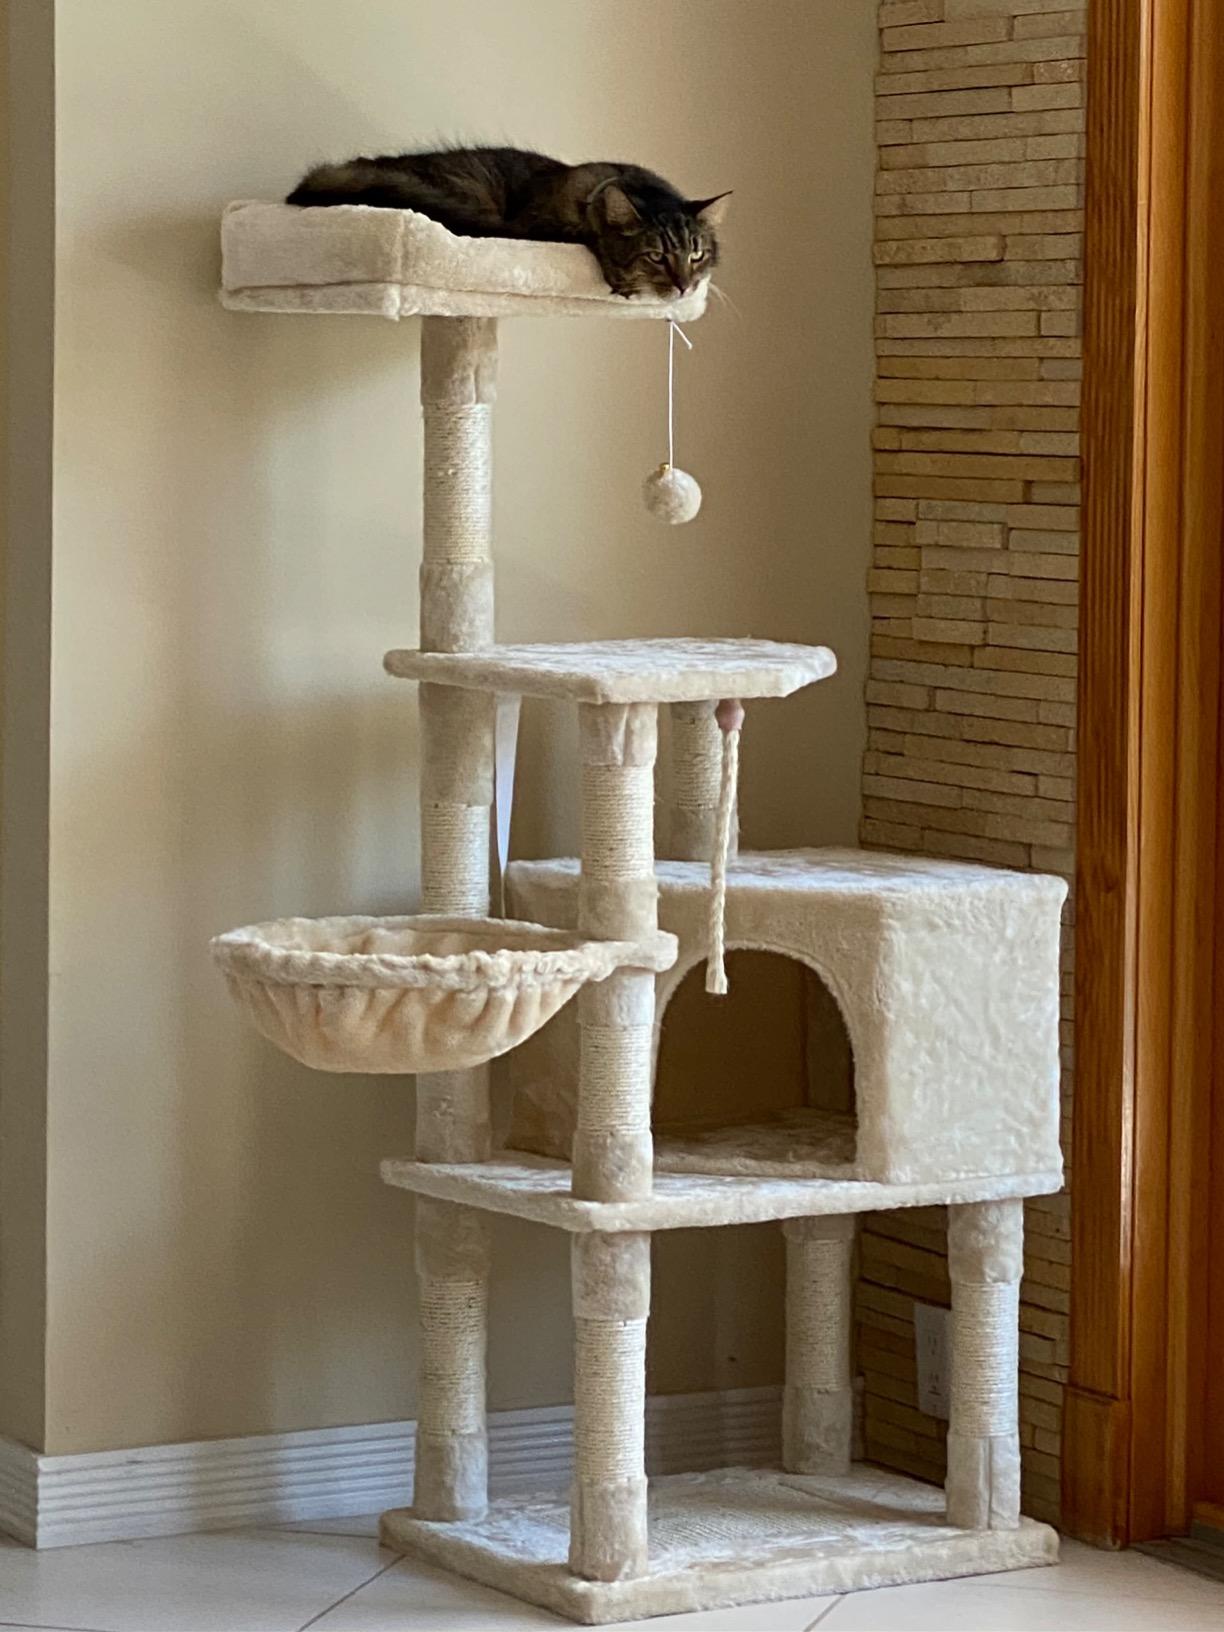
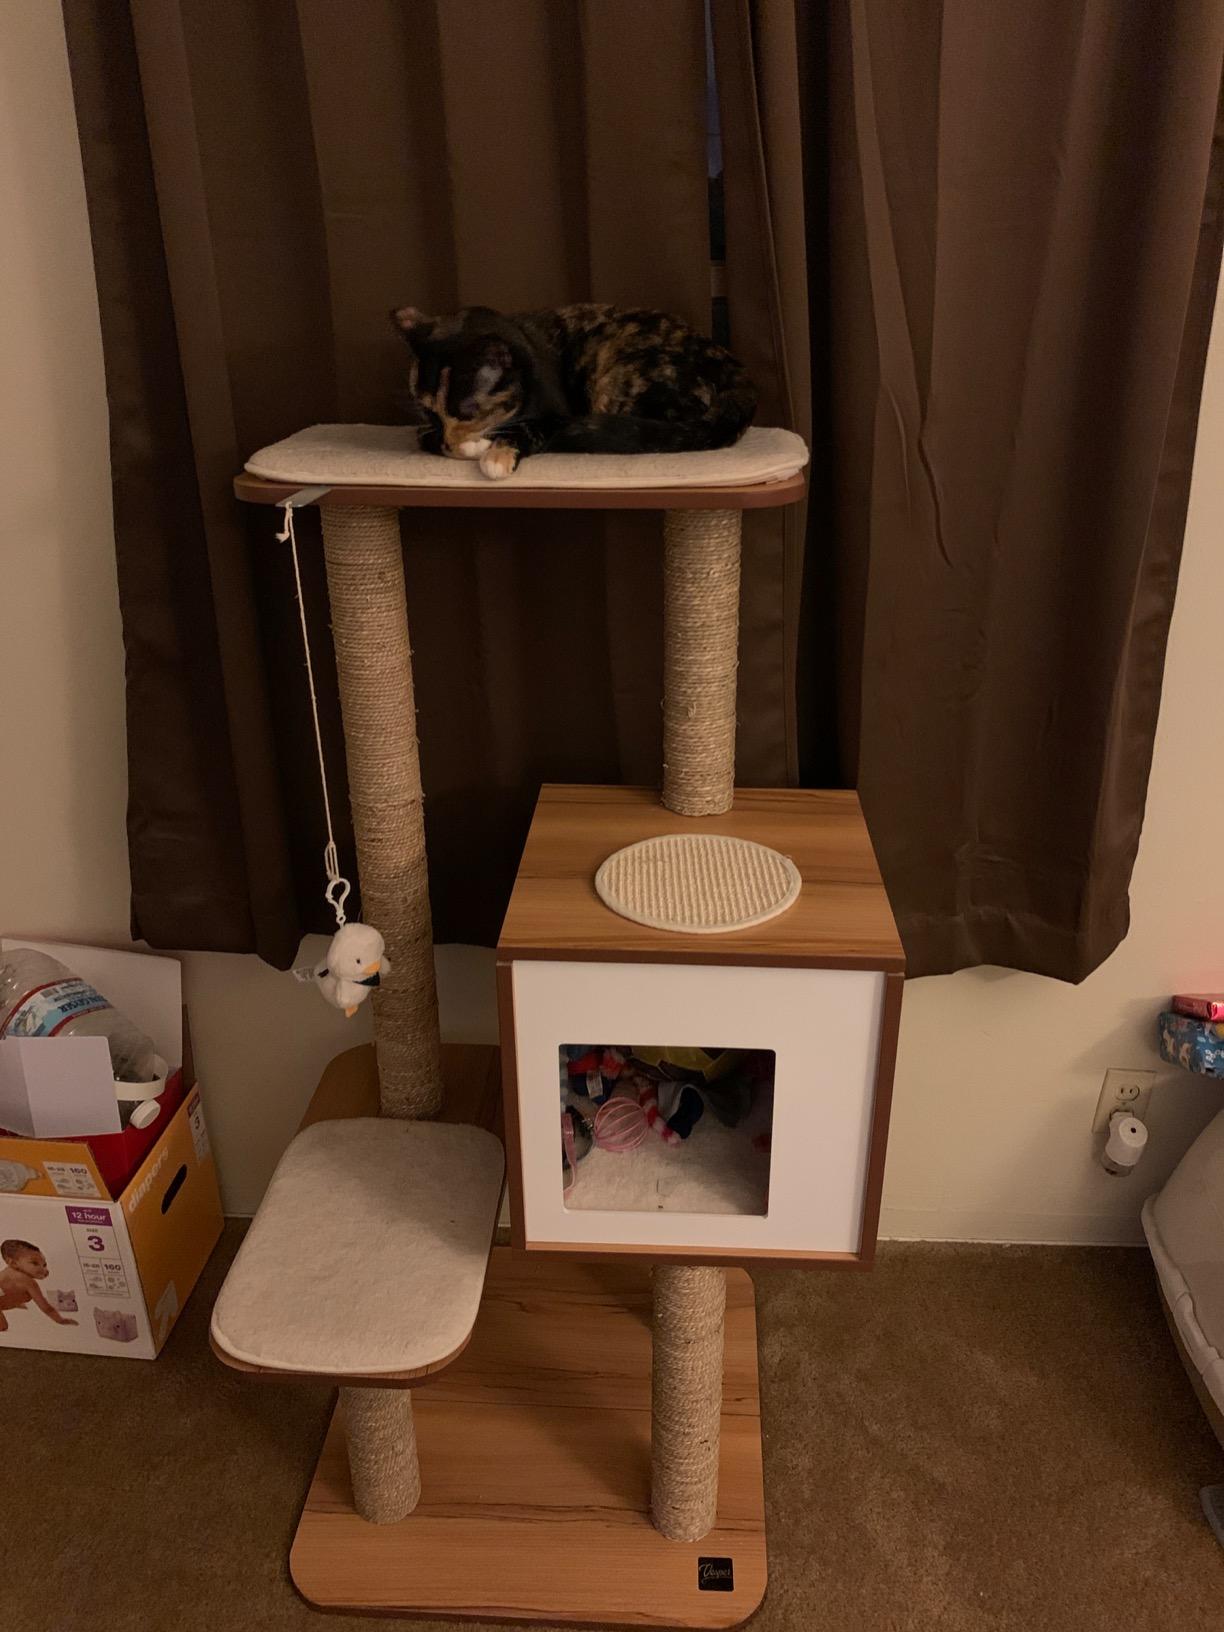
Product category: items_cat tree
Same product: no